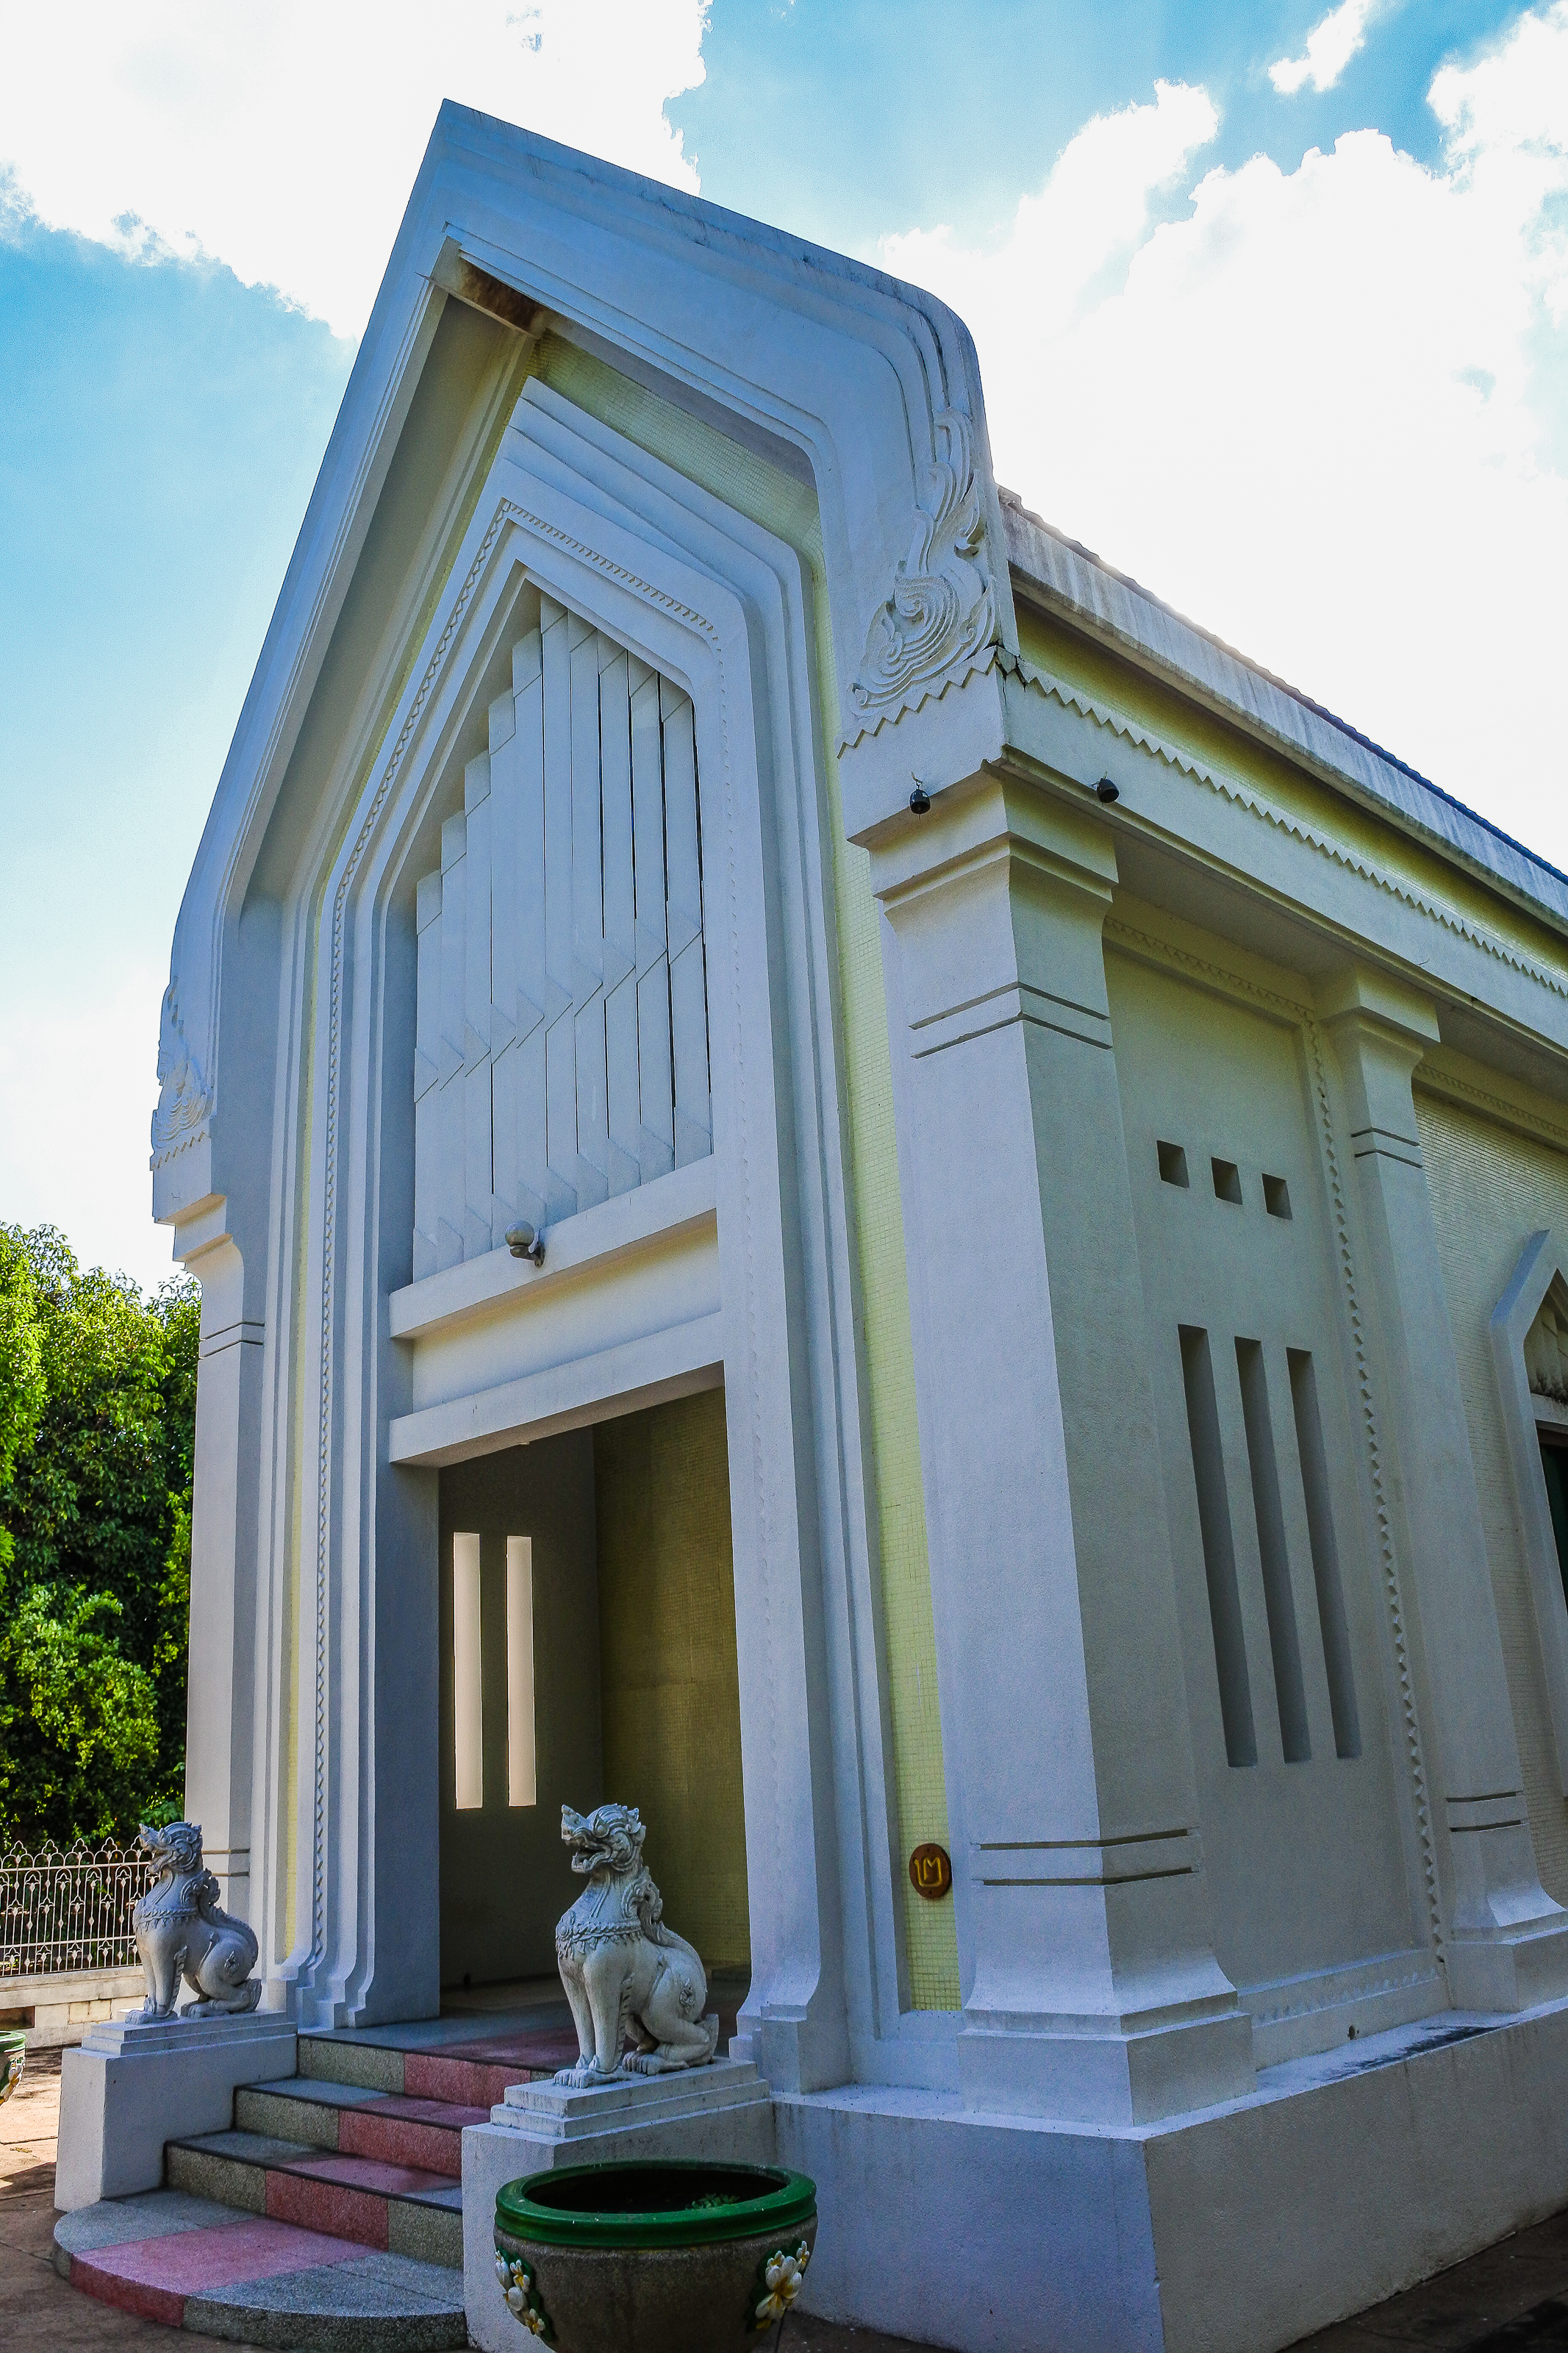
big, cobra, king of nagas, view, biggest, buddha, golden, religions, thailand snakes, serpent, landmark, sky, payanak, statue, thai, ancient, goldbuddha, traditional, background, style, worship, homage, religious, snake, believe, buddha with naga, life, gold, head, naga thai, design, buddhaimage, belief, architecture, art, famous, green, wallpaper, sculpture, wat, buddhism, places, blue, culture, buddhist, temple, garden, travel, naga, house, property, building, home, facade, residential area, real estate, window, church, estate, classical architecture, mausoleum, arch, porch, place of worship, door, historic house, chapel